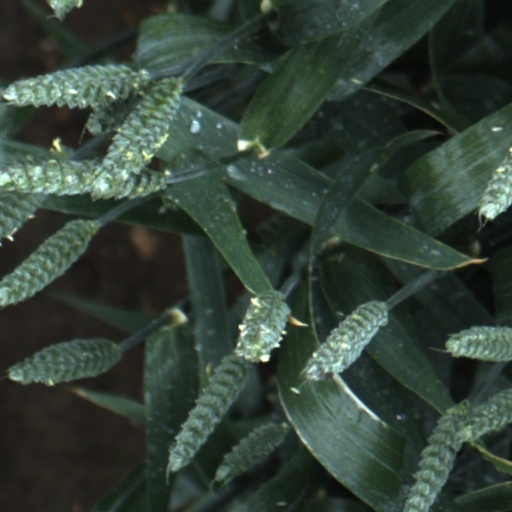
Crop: wheat